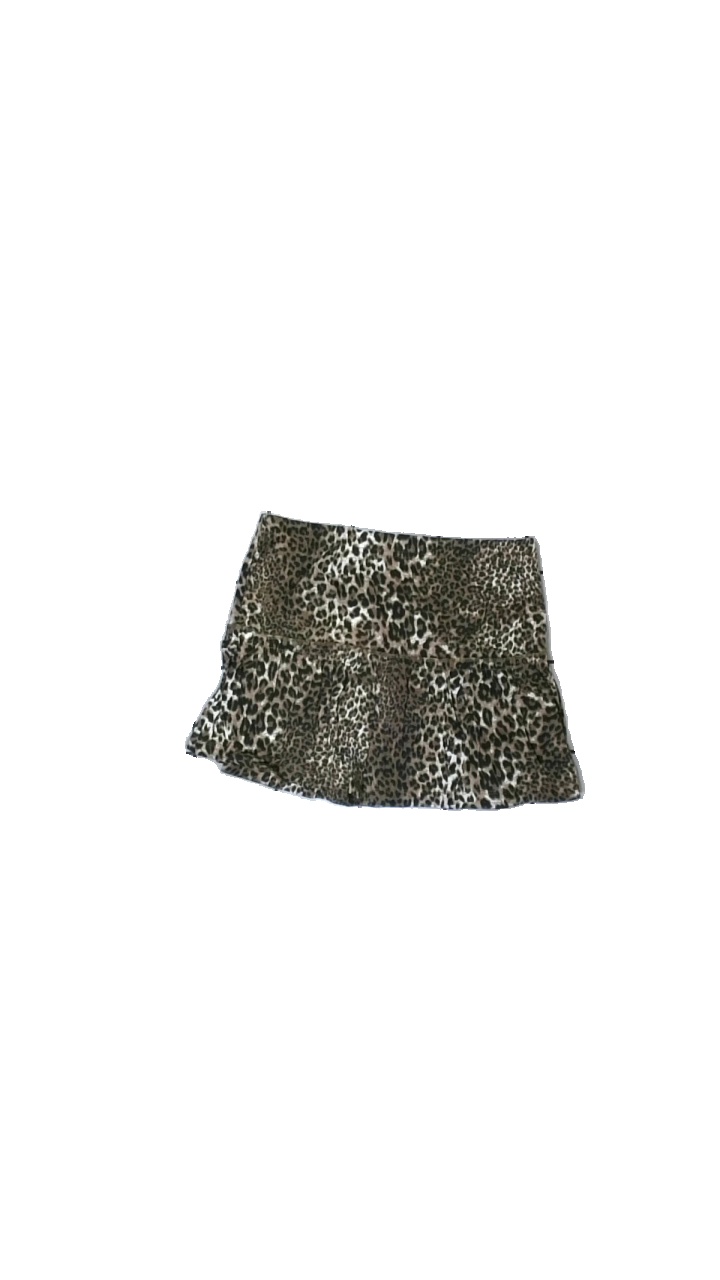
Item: Skirt (Children)
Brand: Sweet Me
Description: leopardmönstrad kjol
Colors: Black, Brown
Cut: Regular
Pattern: Animal print
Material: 100% viscose
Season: All
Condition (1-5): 5
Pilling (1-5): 5
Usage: Reuse
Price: <50